Kowary

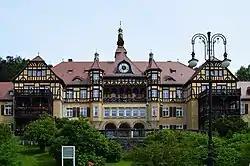
Sanatorium in the district of Wysoka Łąka, Kowary

The official site of the town dates the history of Kowary dates to 1148 when semi-legendary miner Laurentius Angelus mined iron ore in the location on the behalf of Polish duke Bolesław IV the Curly, ten years later on the orders of the Polish ruler a mining settlement was founded in the area, the official page of the town also states that the Kowary miners took part in Battle of Legnica in 1241.